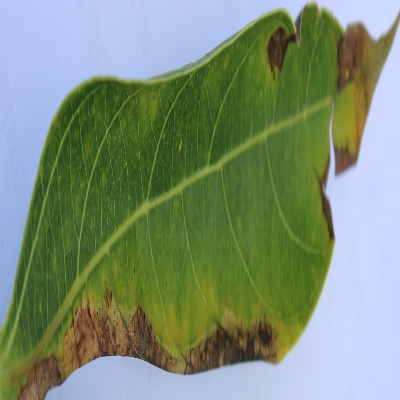
Crop: Cassava
Condition: bacterial blight